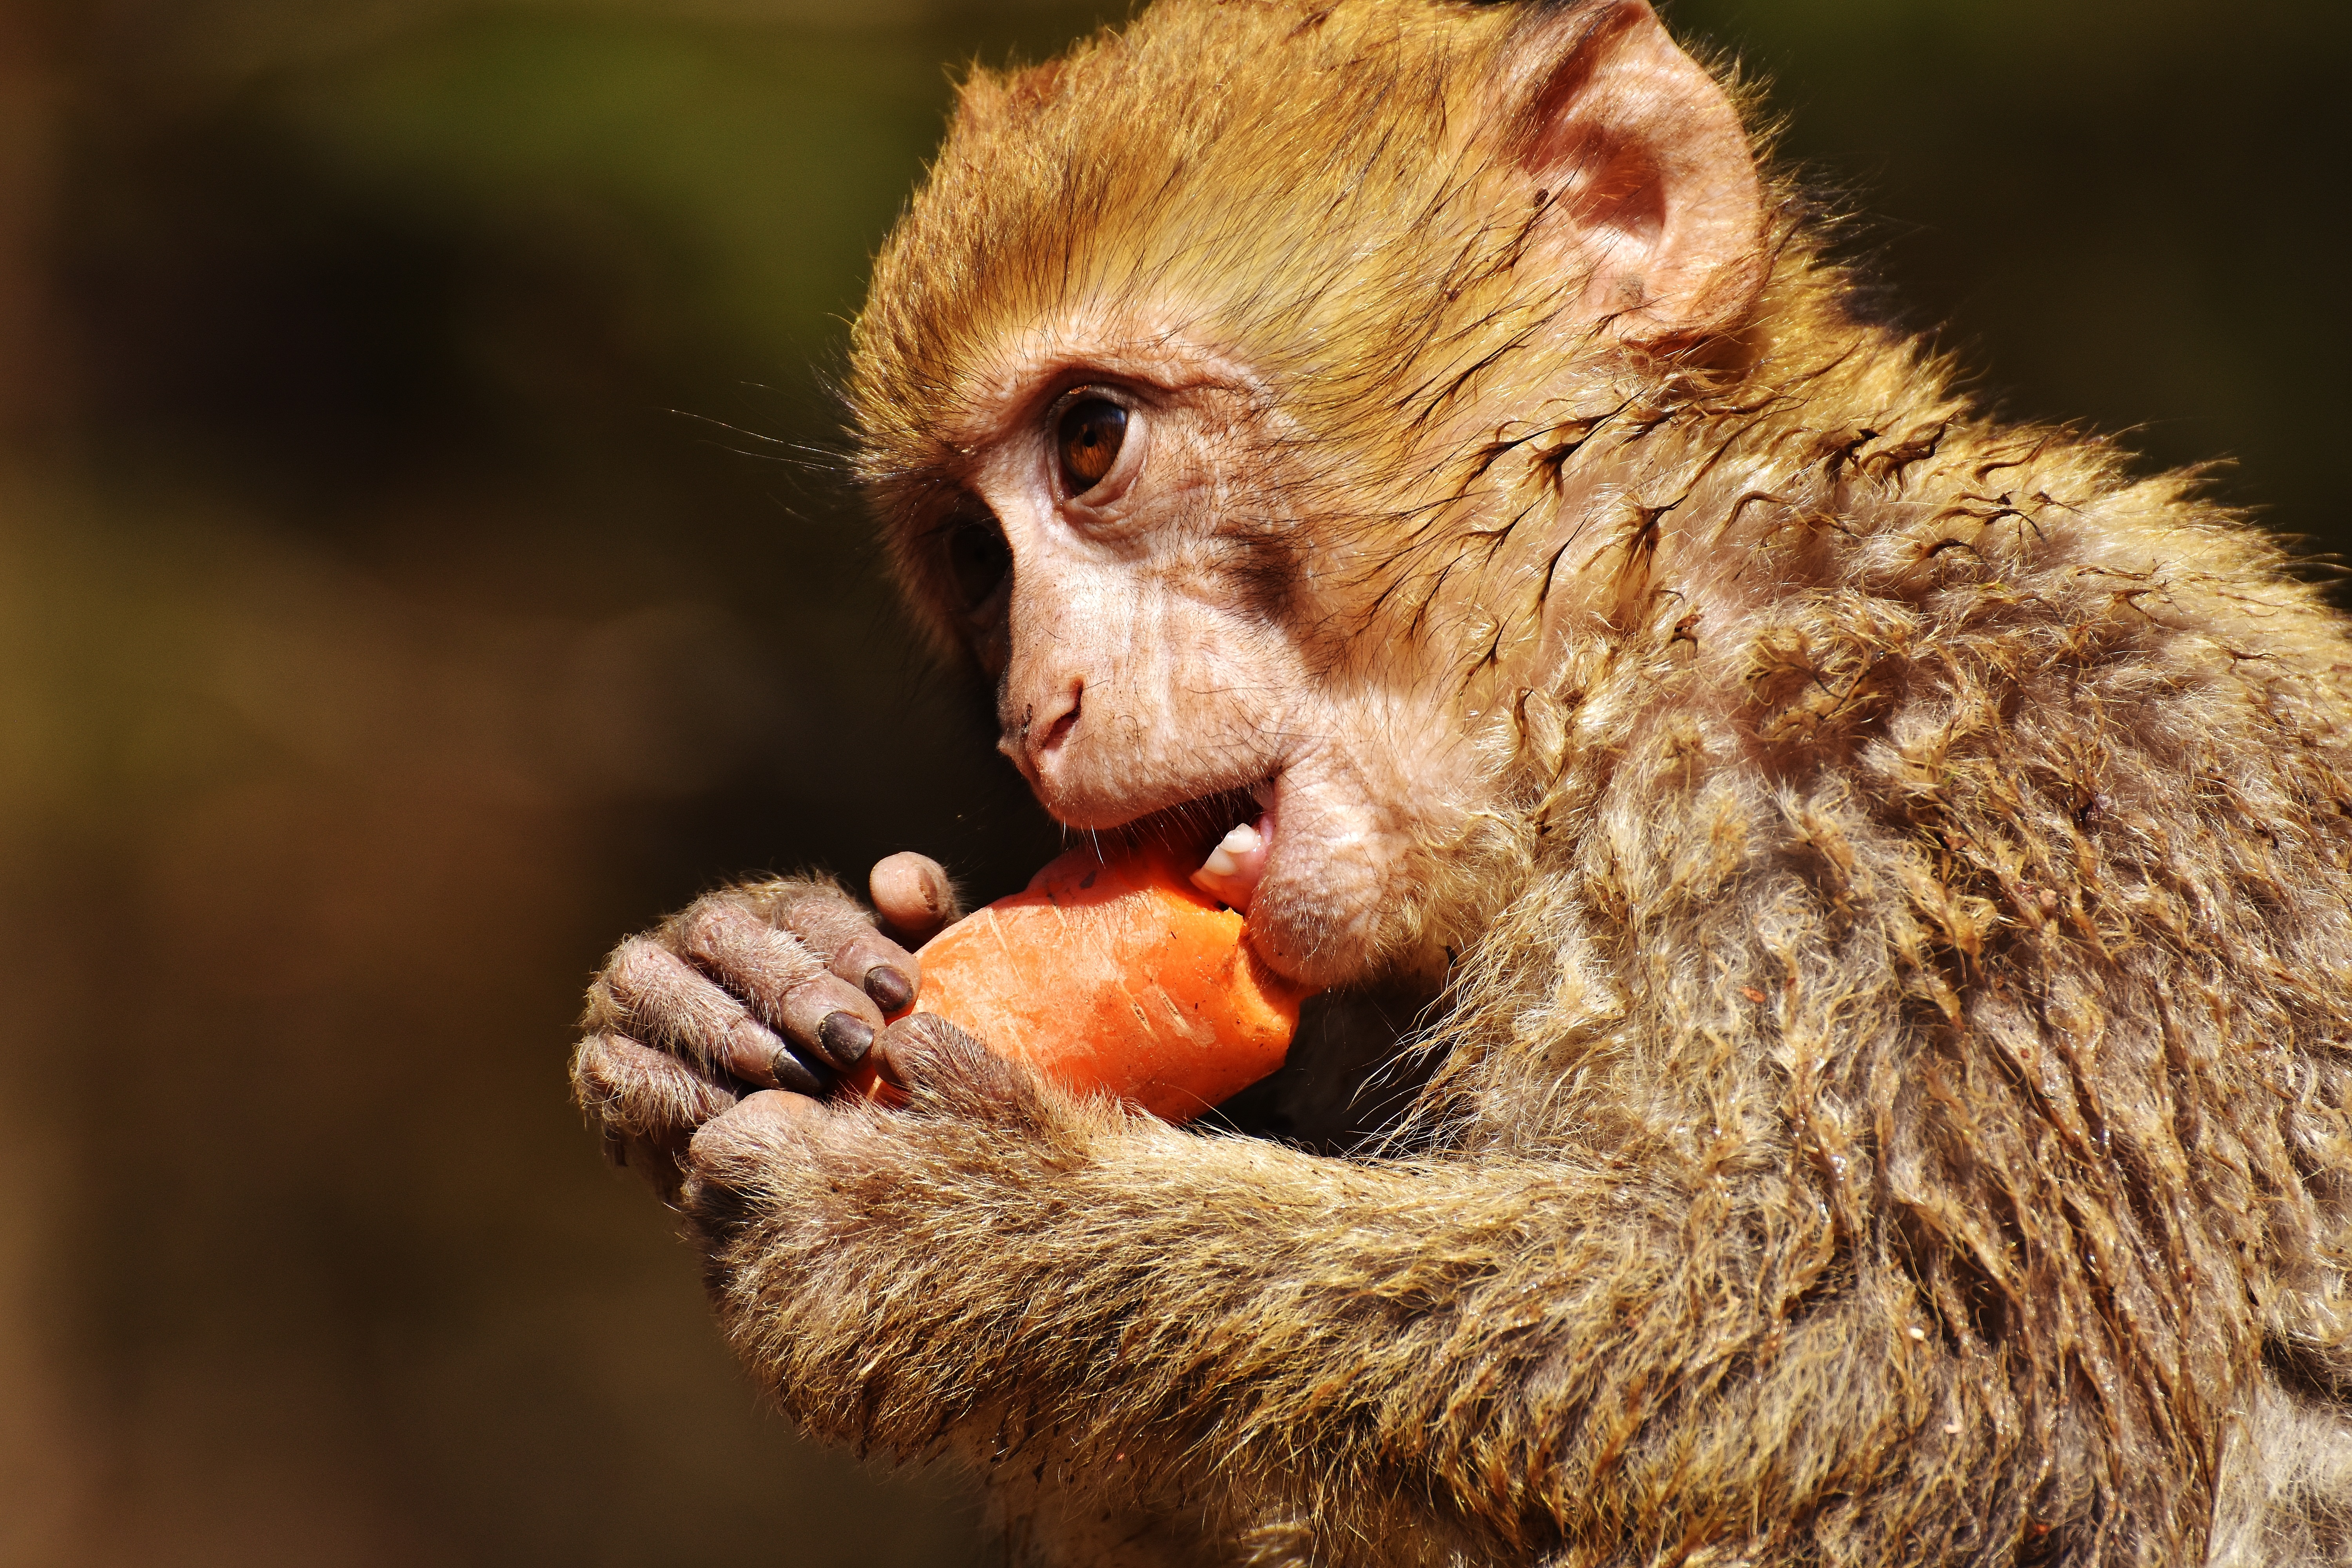
animal, cute, wildlife, zoo, mammal, eat, fauna, carrot, primate, close up, wild animal, vertebrate, macaque, old world monkey, barbary ape, endangered species, japanese macaque, monkey mountain salem